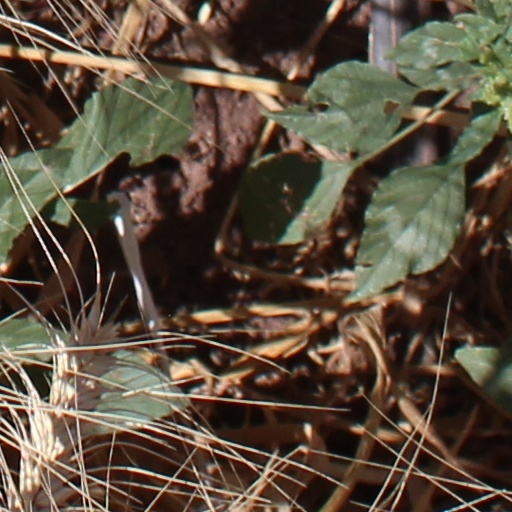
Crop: wheat